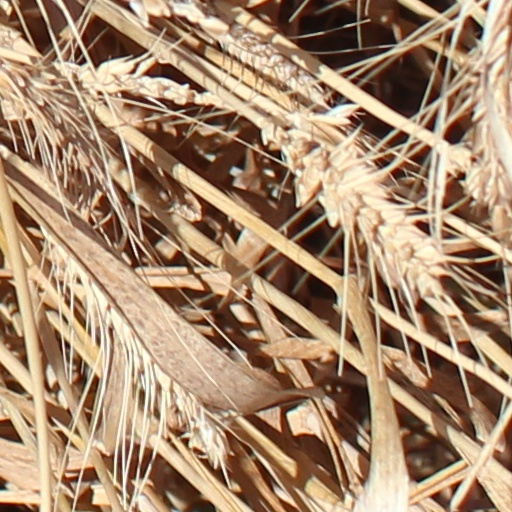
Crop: wheat